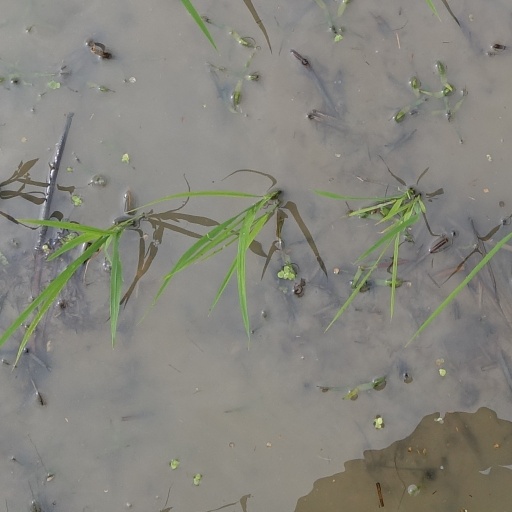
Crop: rice